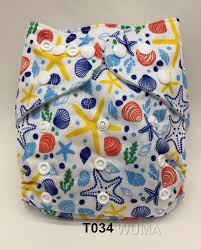
Waste category: trash